Balaji Vishwanath

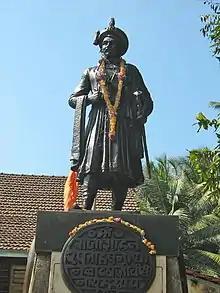
statue of Balaji Vishwanath in Shrivardhan, Maharashtra

Balaji Vishwanath also laid the foundation for the complex administrative system of the Marathas that held sway for a century after his death. The Maratha tax collection system from a wide swathe of nominally Mughal provinces was based on a widespread network of agents and collectors. "To it as much as to their victories in the field the Marathas owed the spread of their empire". The mechanism of revenue collected was supported by credit facilities from established banking families.